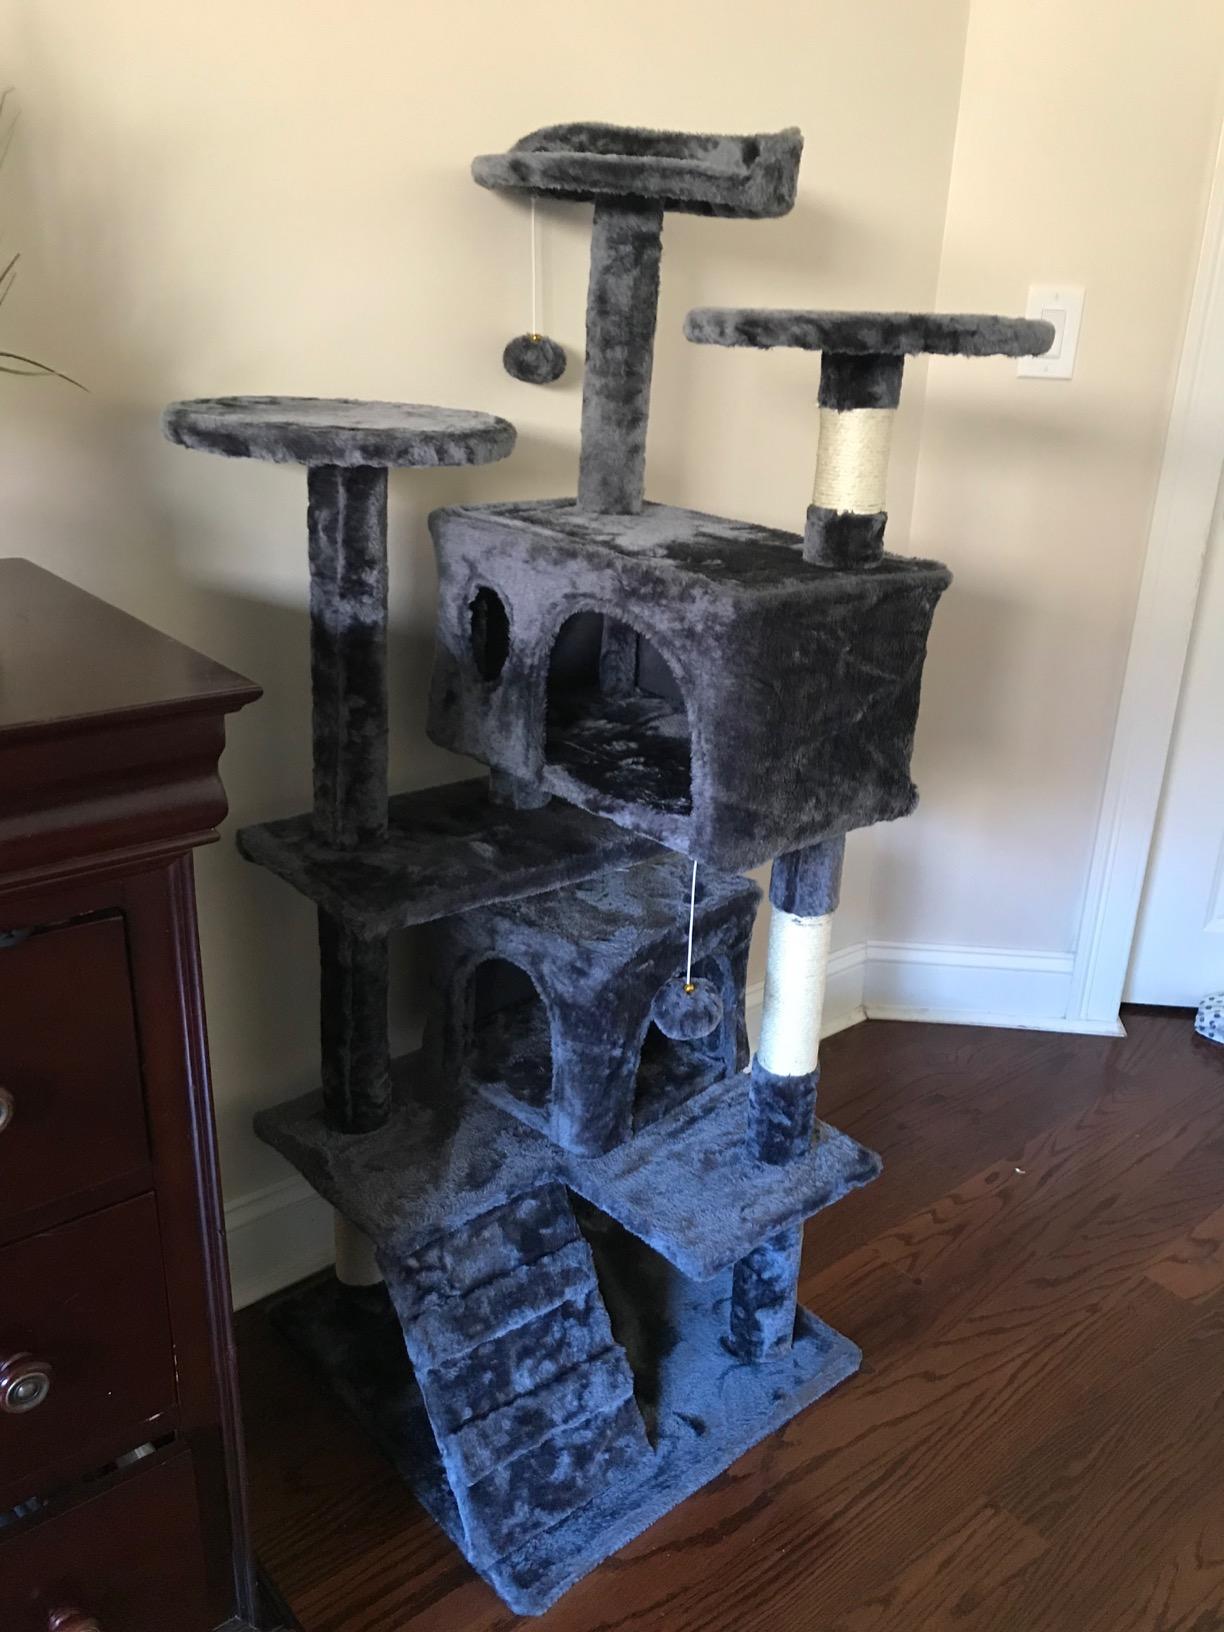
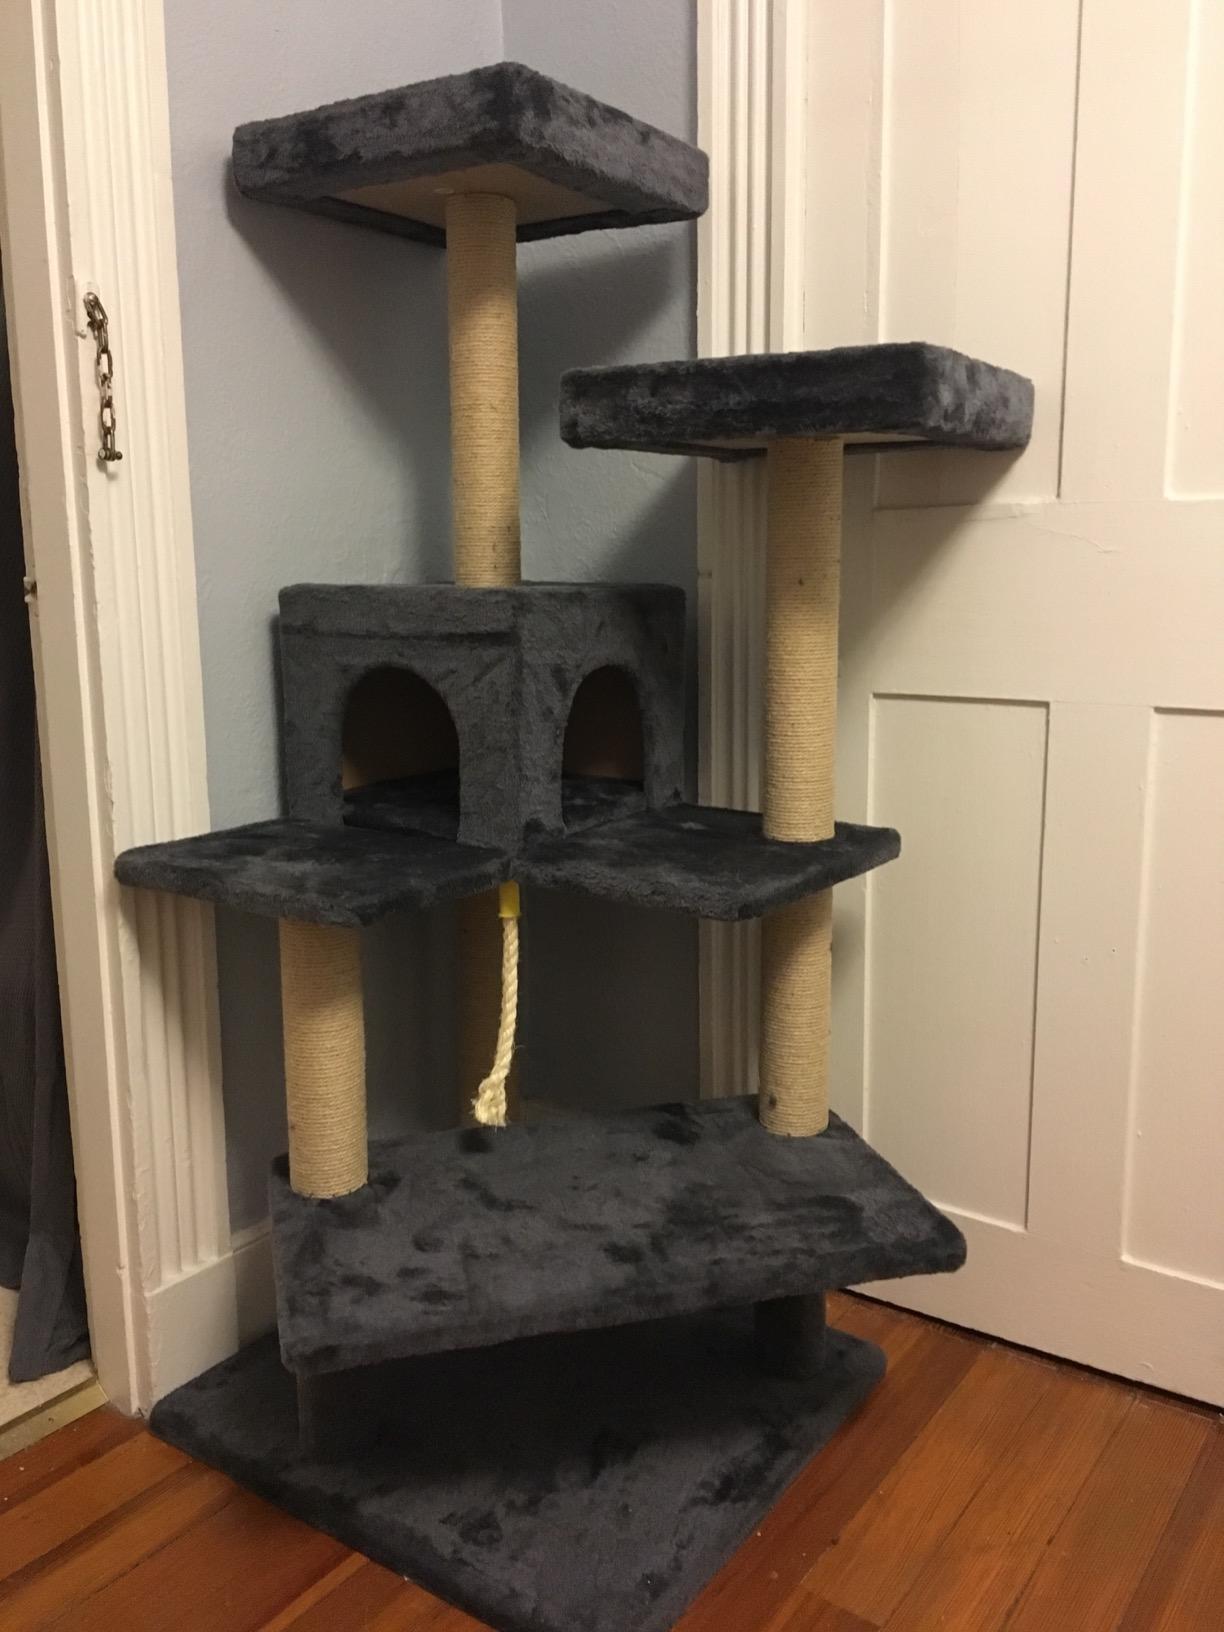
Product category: items_cat tree
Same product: no